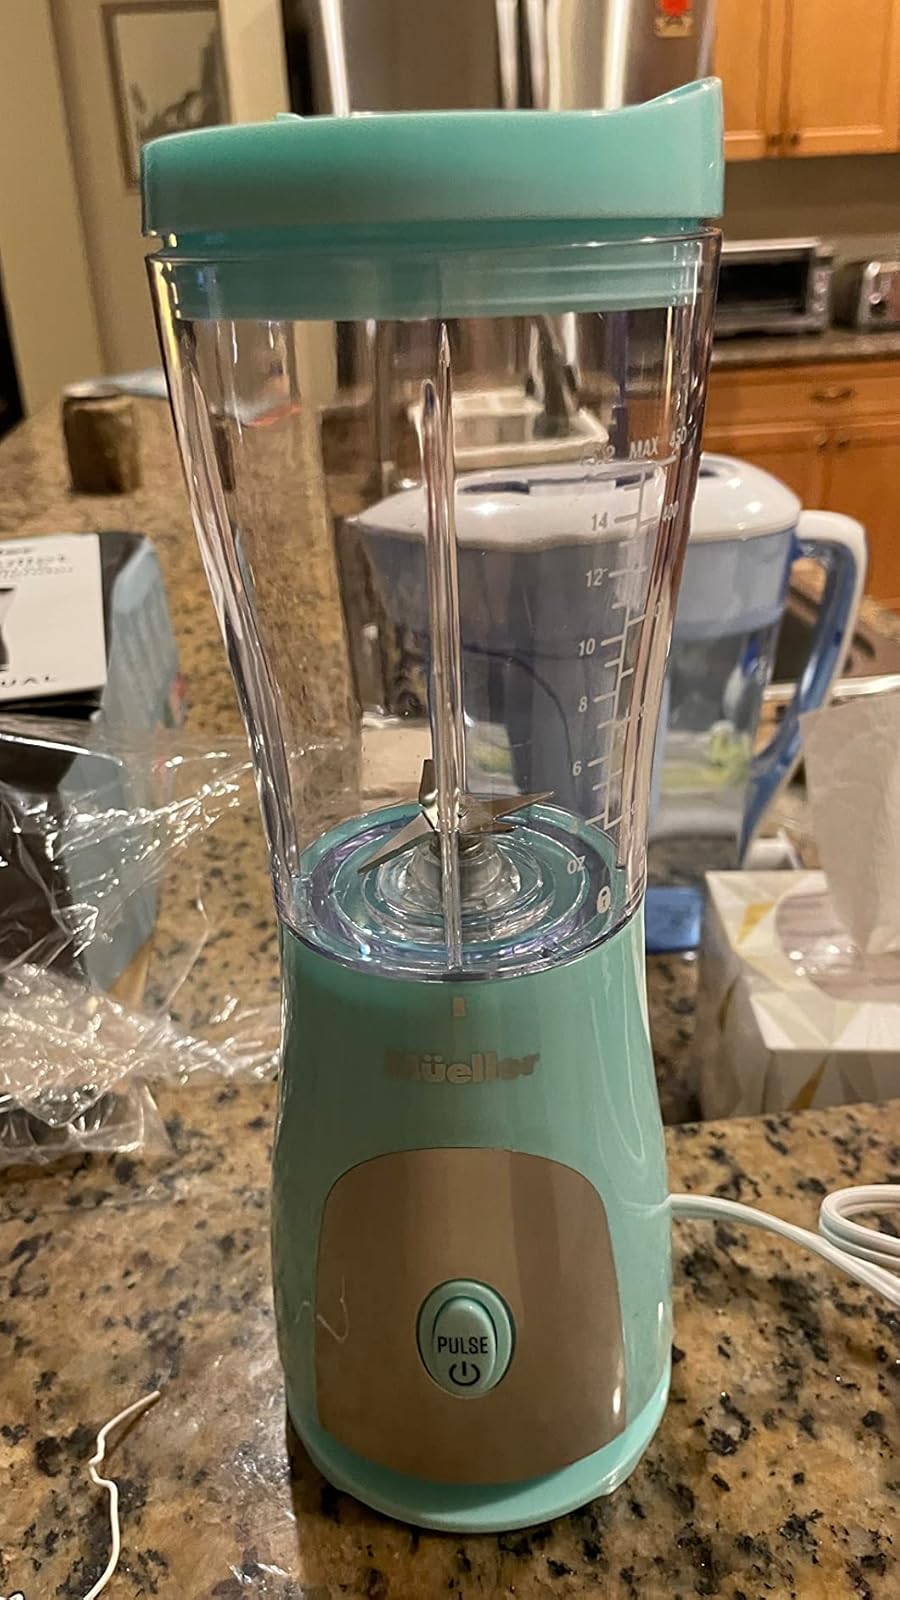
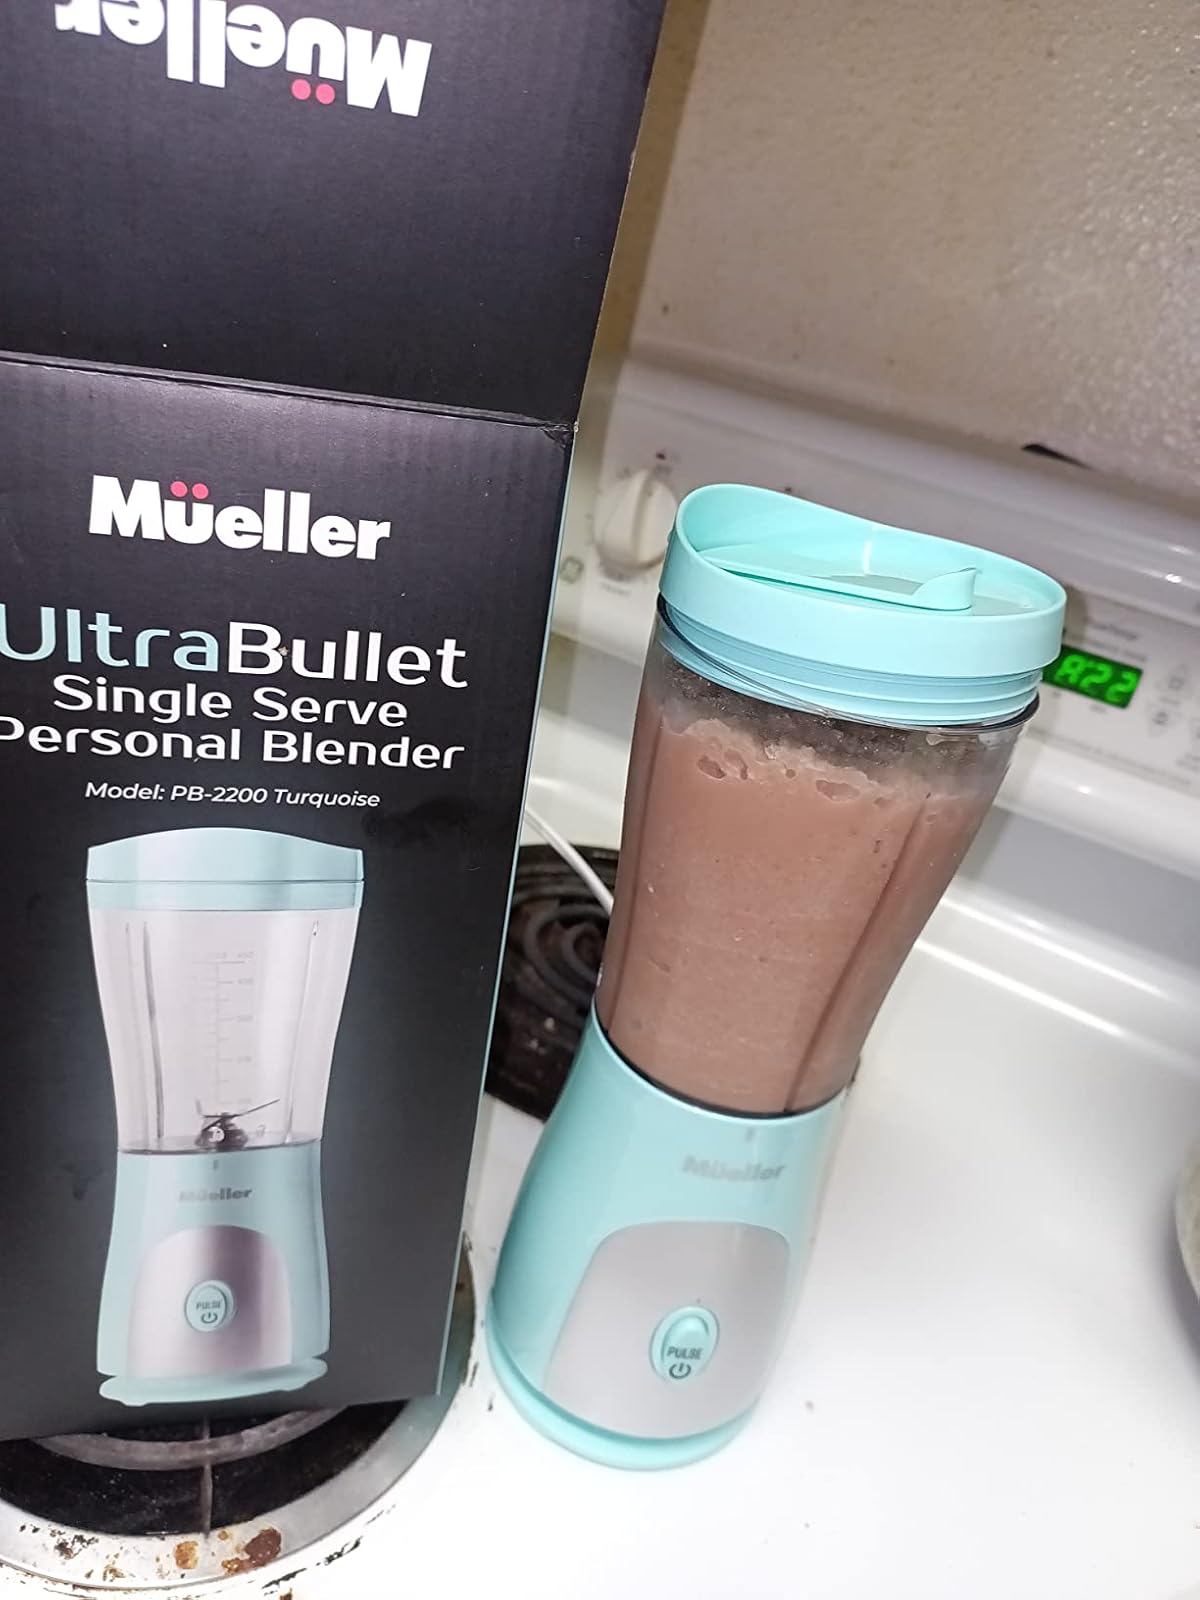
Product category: items_blender
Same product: yes